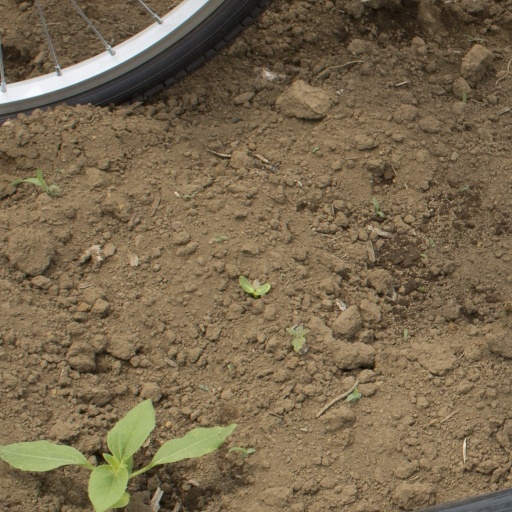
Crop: Jerusalem artichoke